Trisilaallene

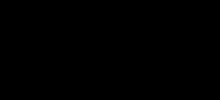
The generic formula of trisilaallene

Trisilaallene is a subclass of silenes derivatives where a central silicon atom forms double bonds with each of two terminal silicon atoms, with the generic formula RSi=Si=SiR. Trisilaallene is a silicon-based analog of an allene, but their chemical properties are markedly different.